Nazimabad District

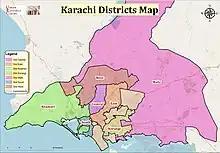

The district was abolished in 2000 and divided into four towns namely Gulberg Town, Liaquatabad Town, New Karachi Town, and North Nazimabad Town.